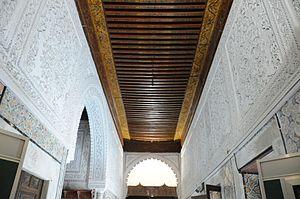
Le Dar Ben Abdallah est un palais de la médina de Tunis situé dans le quartier sud, dans le voisinage direct du Tourbet El Bey.